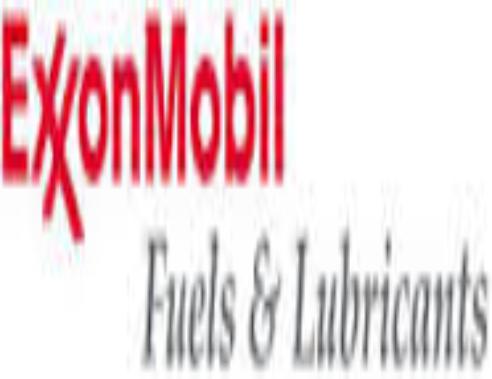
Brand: ExxonMobil
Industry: Transportation